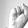
ASL letter: S